Alfredo Graciani

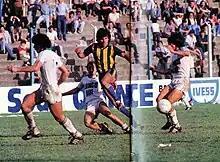
Graciani scoring for Atlanta v Banfield in 1983

Graciani started his playing career in the youth divisions of Atlanta, where his brother Néstor also played. He made his debut with the senior squad in 1981 v Gimnasia y Esgrima La Plata in Primera B, the second division of Argentine football by then. Atlanta coach Luis Artime sent him to the field on 80' substituting Carlos Landaburo. In 1983, Graciani was part of the team that won the Primera B championship promoting to Primera División. During his career at Atlanta, Graciani played a total of 89 matches, scoring 18 goals.